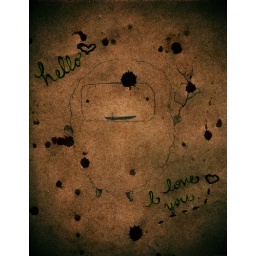
splotches are brown and don't look like blood in real life. embroidery/pencil/watercolor on paper bag